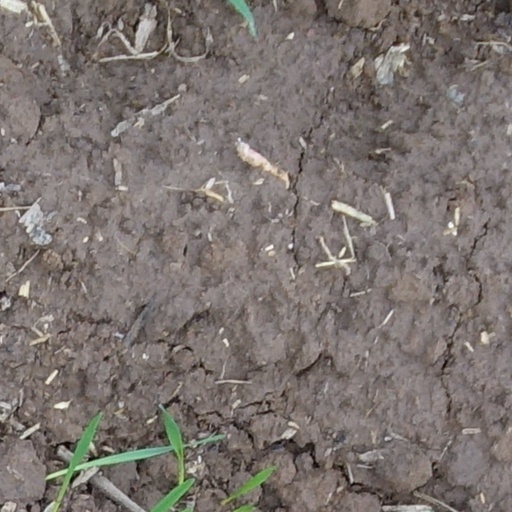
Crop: wheat